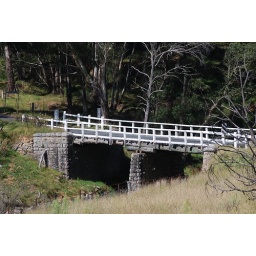
Lovely old wooden bridge over the Majors Creek